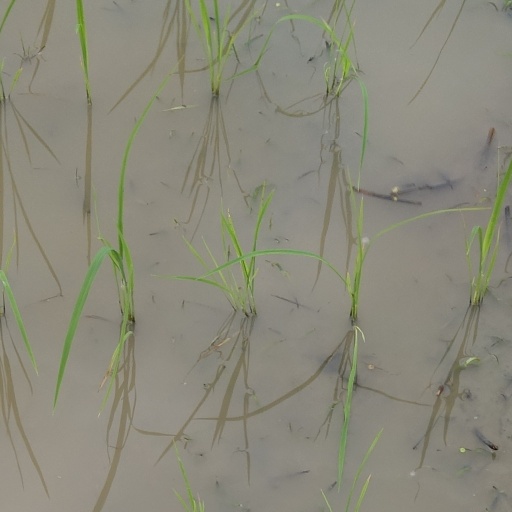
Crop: rice